Estadio Tomás Arrieta

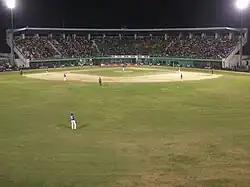

Estadio Tomás Arrieta was a baseball park in Barranquilla, Colombia. It served as the home of the Caimanes de Barranquilla. The stadium held 8,000 people. The stadium was demolished and replaced by Edgar Rentería Stadium.